Tasmanian masked owl

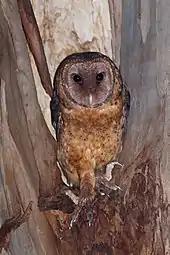
Female

The Tasmanian masked owl (Tyto novaehollandiae castanops) is a bird in the barn owl family Tytonidae that is endemic to the island state of Tasmania, Australia. It is the largest subspecies of the Australian masked owl, the largest "Tyto" owl in the world, and is sometimes considered a full species. The subspecific name "castanops", meaning "chestnut-faced", comes from the colouring of the facial disc. It was first described by John Gould (as "Strix castanops"), who wrote about it in his "Handbook to the Birds of Australia" as: